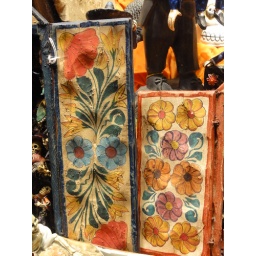
Day of the Dead items spotted in a storefront window in the West Village. NYC